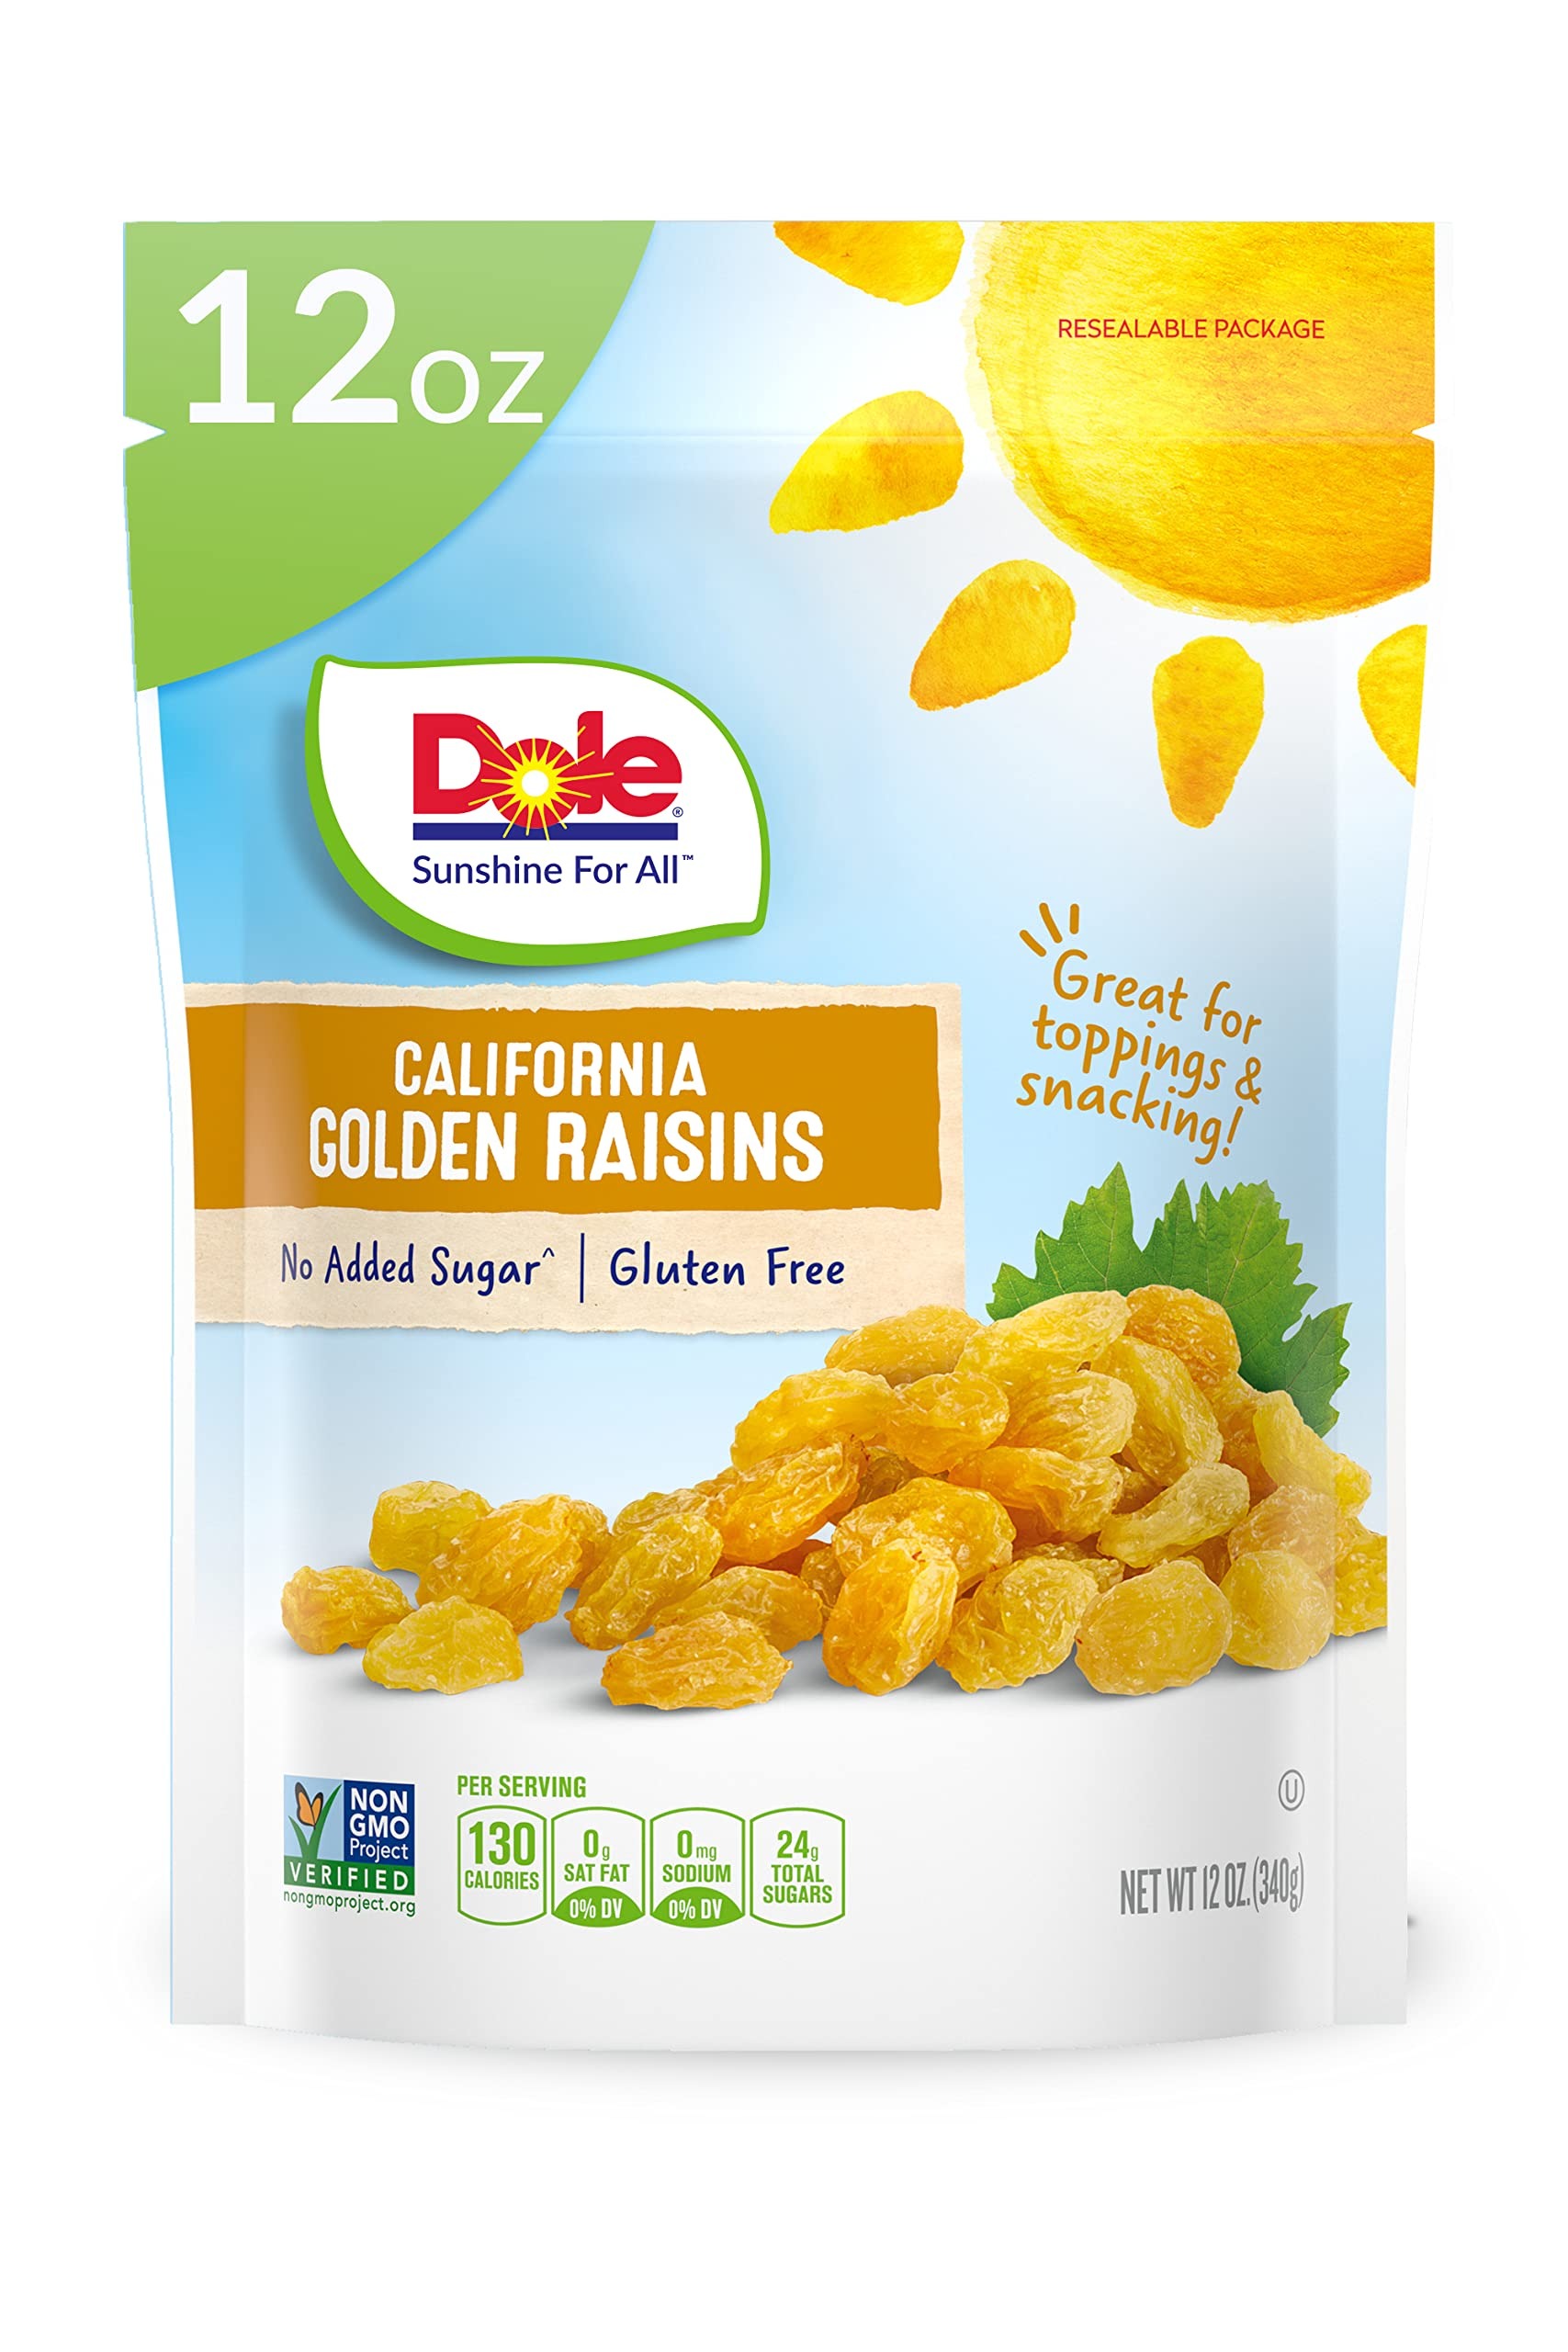
Item Name: Dole California Golden Raisins, Dried Fruit, Healthy Snack, 12 Oz
Bullet Point 1: PLUMP & SWEET: Unlike sun-dried raisins, our raisins are gently bathed in warm water, dried in warm flowing air & packed for maximum freshness & flavor. So you always get a plumper, moister raisin. Great for snacks or lunchboxes.
Bullet Point 2: NATURALLY GLUTEN FREE: DOLE California Golden Raisins are naturally sweet, cholesterol free, and fat free. They're also gluten free and great for salads, toppings, baking, trail mix, and snacking.
Bullet Point 3: DELICIOUS CALIFORNIA RAISINS: With Dole's shelf-stable raisin products, you can have the sweet taste of California raisins anywhere & anytime. For another delicious, dried fruit snack try DOLE California Dates.
Bullet Point 4: MORE SUNSHINE = MORE SMILES: At Dole, we believe every day deserves more sunshine. Because more sunshine means more smiles, more energy, and more of the bright, healthy life you work so hard to achieve. Add a little sunshine to your life with Dole fruit.
Bullet Point 5: REFRESHING FLAVOR: Try the refreshing bright flavor of Dole's packed fruit, fruit juice, and other pantry staples in all your favorite recipes!
Value: 12.0
Unit: Ounce

Price: 11.32